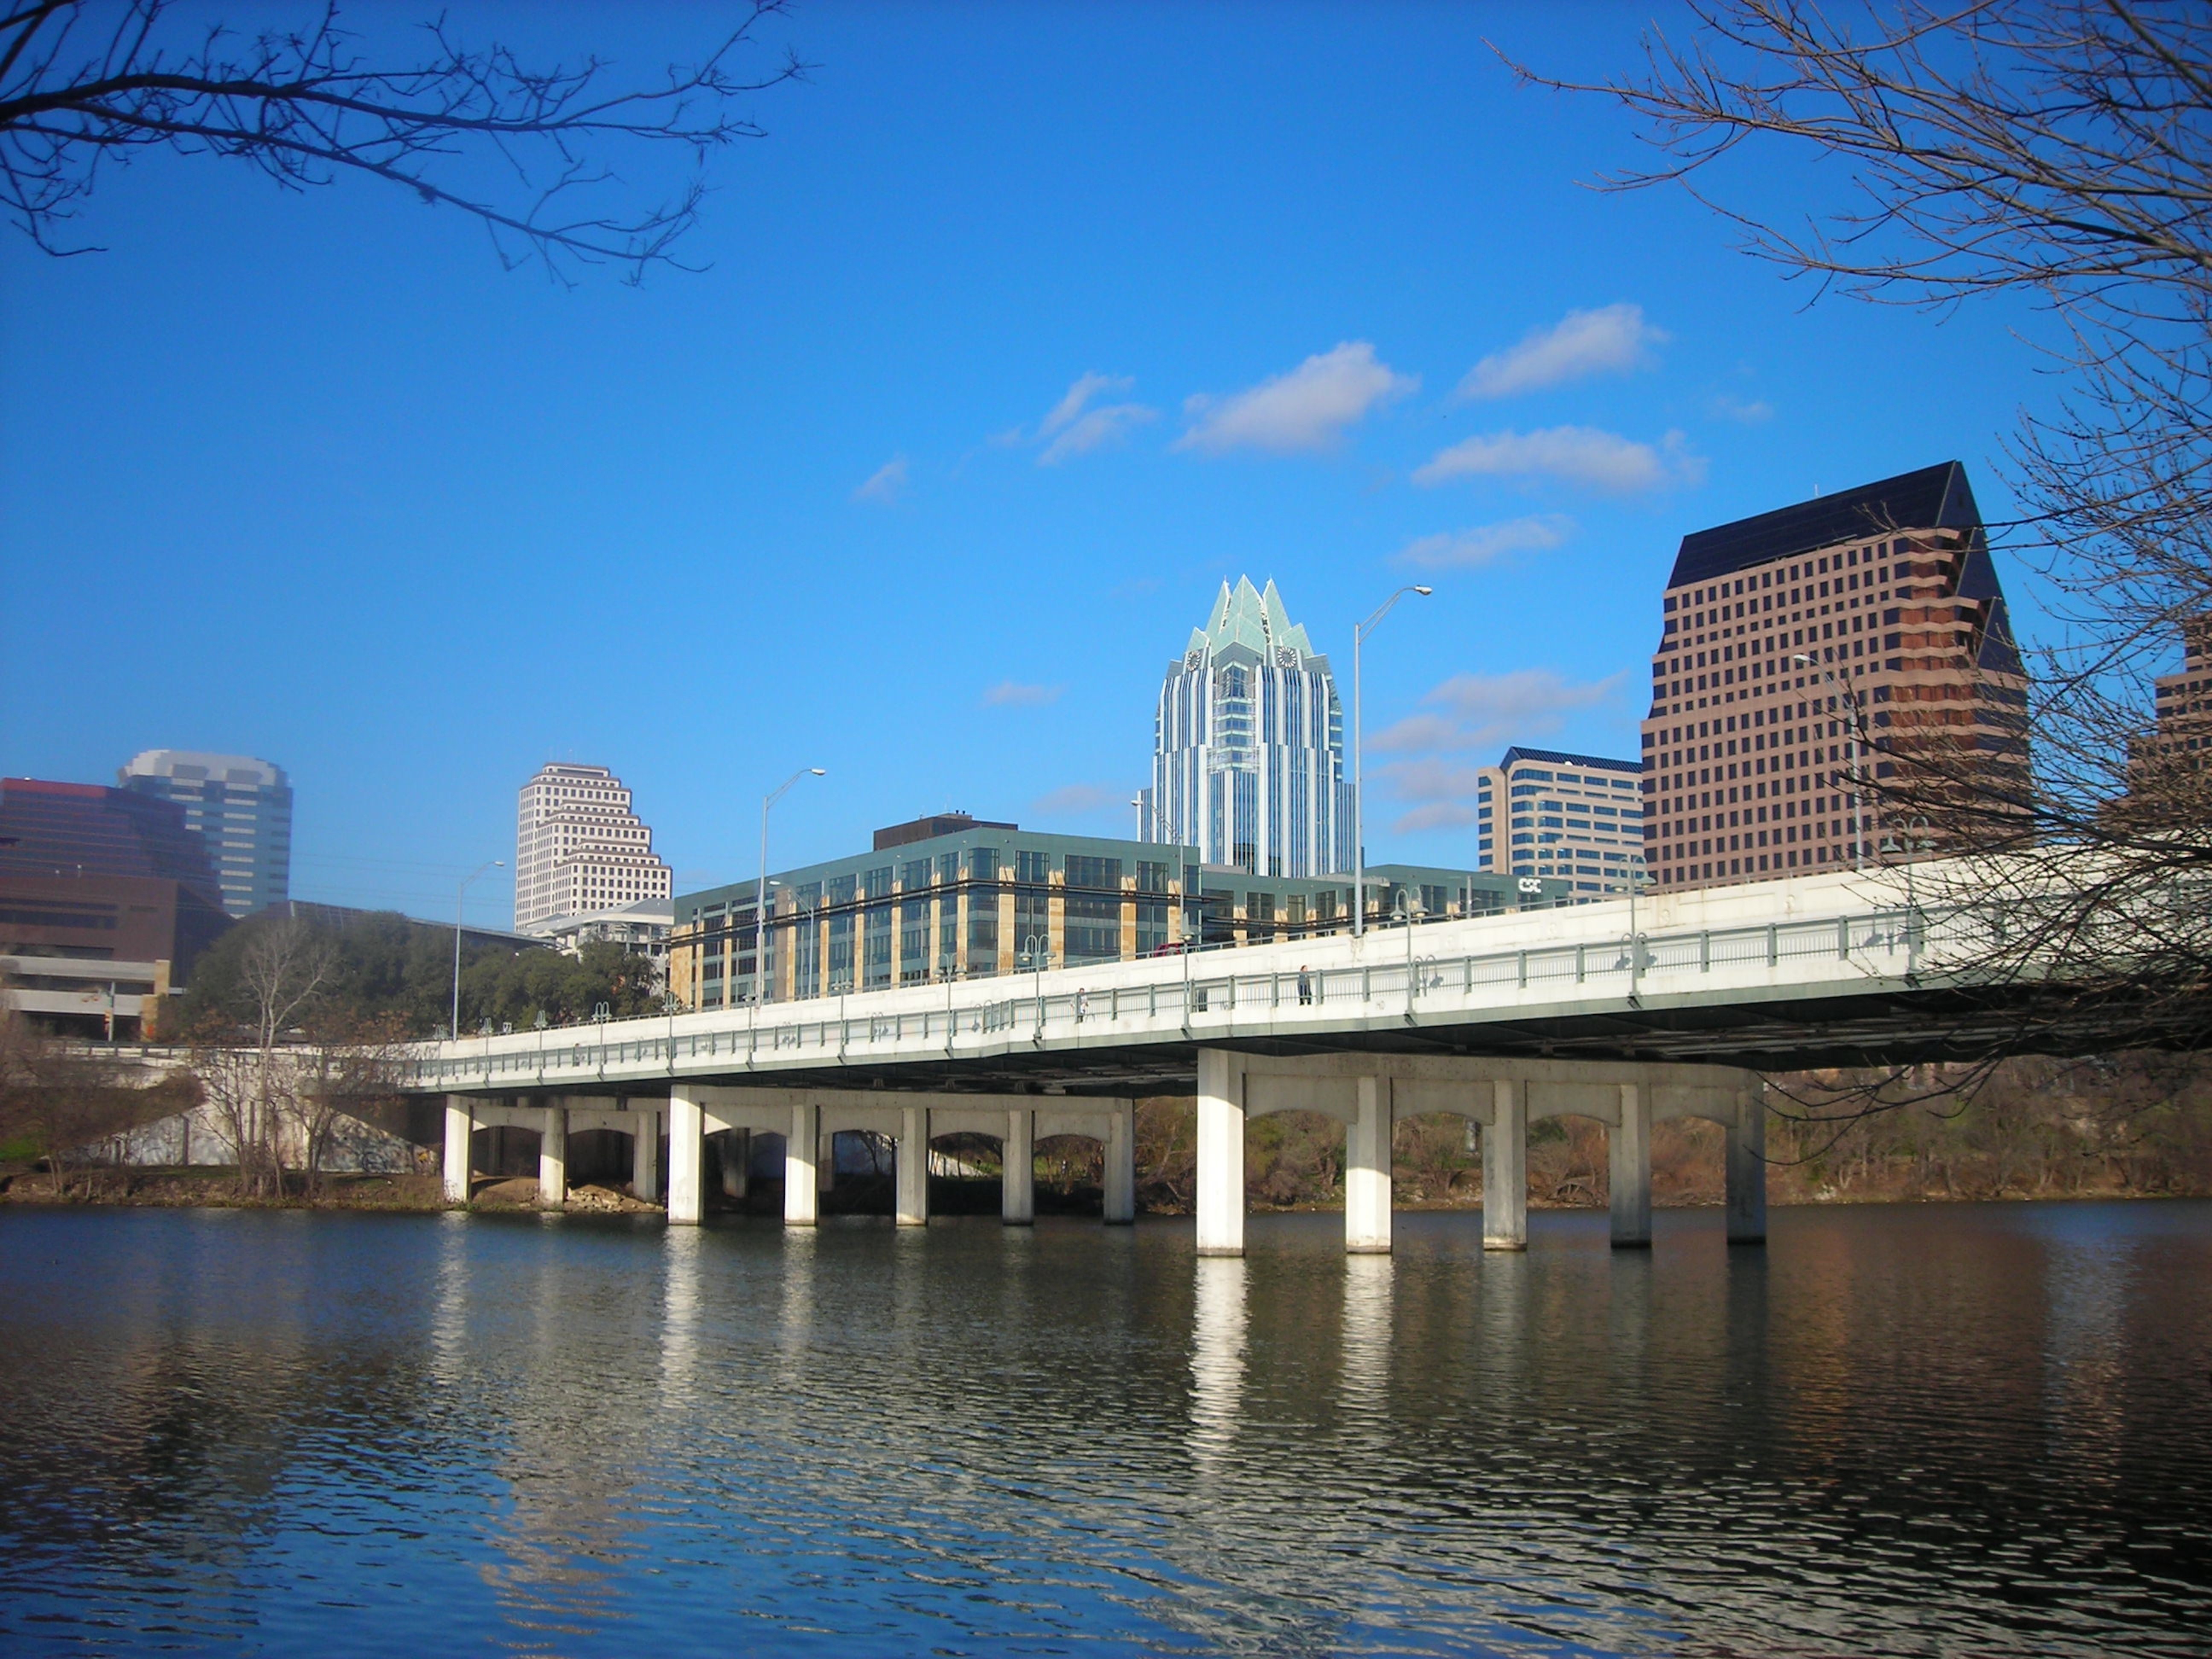
water, architecture, structure, sky, bridge, skyline, building, city, skyscraper, river, cityscape, downtown, reflection, landmark, waterway, buildings, texas, austin, cities, reflecting pool, human settlement